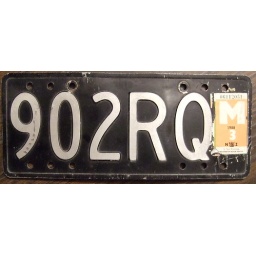
An example of a 1963 series New Zealand motorcycle plate in the 000AA series.